Fereshteh Hosseini

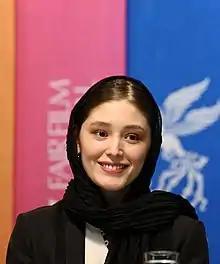
Hosseini at the 2019 Fajr Film Festival

Fereshteh Hosseini (born April 26, 1997) is an Afghan-Iranian actress. She is best known for her roles in "Parting" (2016), "The Frog" (2020–2021), and "Dwelling Among the Gods" (2024). Hosseini won the Best Actress award at the 16th Marrakech International Film Festival for her performance in "Parting".